Czersk railway station

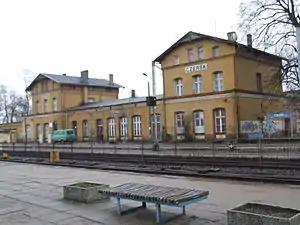

Czersk is a Polish State Railways (PKP) station in Czersk (Pomeranian Voivodeship), Poland.